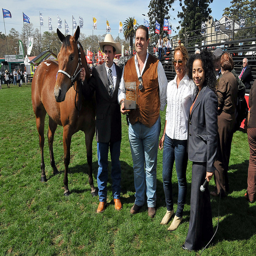
A group of people that are standing near a horse.
A man with an award standing by other people and a horse.
A group of people pose for a photo near a horse.
A man receiving a prize for his horse at a competition.
some people are standing near a horse in a field